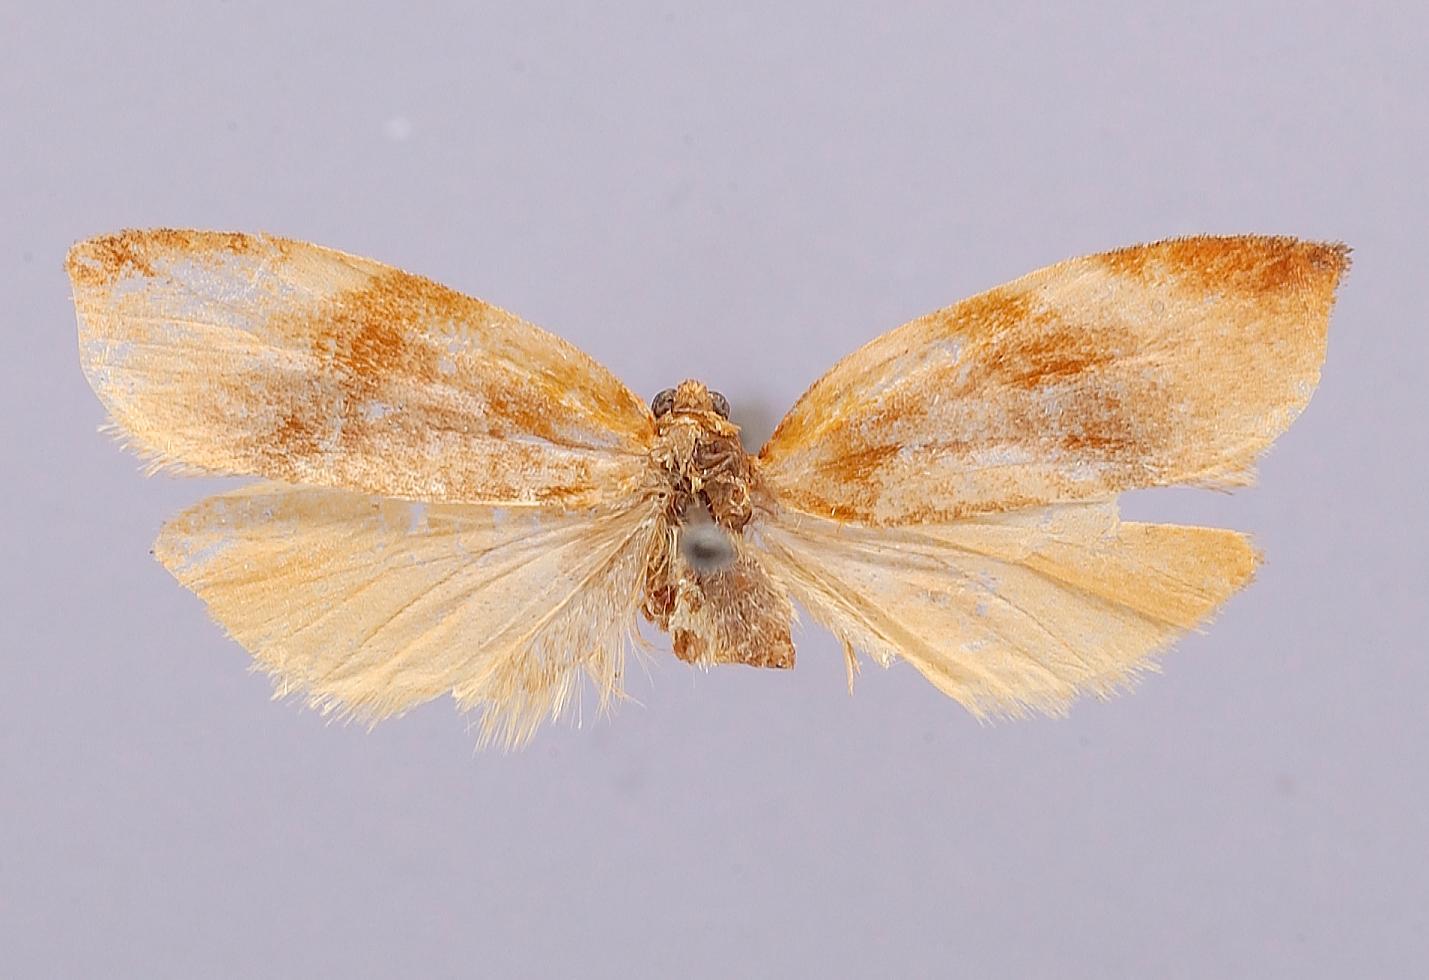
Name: Leontochroma percornutum
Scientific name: Leontochroma percornutum Diakonoff, 1976
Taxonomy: Animalia, Arthropoda, Insecta, Lepidoptera, Tortricidae
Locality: near Mupin, Kwangsie, 2-8,000', China
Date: [Not Stated]